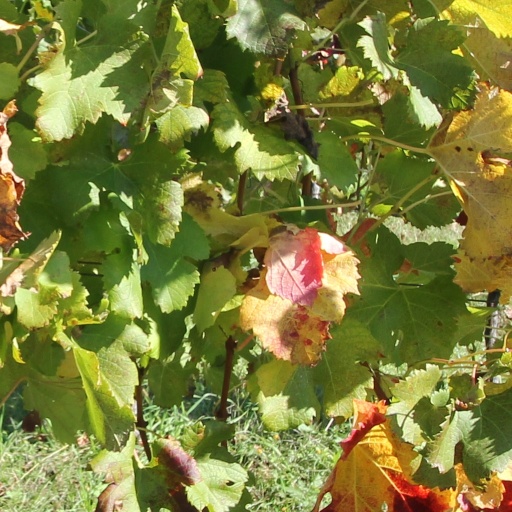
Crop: grape